American Dream (shopping mall)

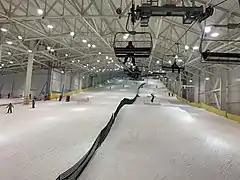
The "Switchback" and "Northern Lights" trails at Big Snow American Dream

On September 4, 2022, YouTuber Jimmy Donaldson (popularly known as MrBeast) opened the first brick and mortar location of MrBeast Burger, which until then had been a delivery-only service utilizing virtual restaurants. The opening attracted thousands of fans to the mall. On October 17, 2022, LMNTS, a luxury streetwear and lifestyle retailer, opened its first East Coast store at American Dream.